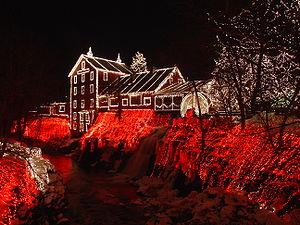
Les décorations de Noël désignent les décorations dans les maisons et les villes au cours de Noël et l'Avent. Le trait le plus caractéristique dans les foyers est la crèche et le sapin de Noël, et dans les villes les illuminations de Noël.
Les illuminations de Noël sont les éclairages installés en extérieur durant la période de Noël, et plus globalement pour la période des fêtes de fin d'année. Ces décorations de Noël peuvent être placées sur les bâtiments, les arbres, ou au travers des rues, principalement dans les pays de culture chrétienne et de plus en plus dans des pays qui ne le sont pas.